Bromley Town Hall

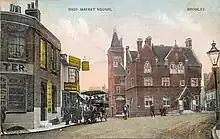
The old town hall in the Market Square

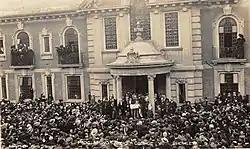
The proclamation of the ascendancy of George V to the throne being read out at the new Bromley Town Hall on 9 May 1910

The building was commissioned to replace an old town hall in the Market Square which was completed in 1863. The site selected for the new building was bounded by three existing residential streets.